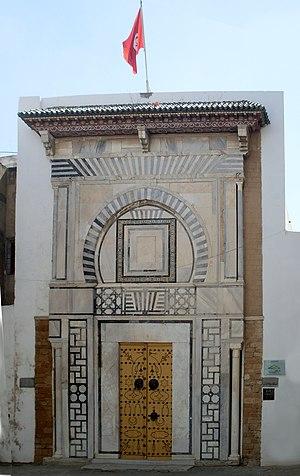
Medina de Tuni, façade de Dar Othmane